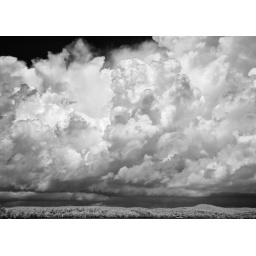
Storm Clouds over Pen Lake, Muskoka. Infra red converted to black and white using the Oz to Kansas channel mixer.